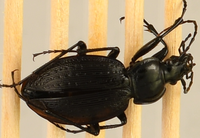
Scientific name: Carabus goryi
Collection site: Mountain Lake Biological Station NEON (MLBS), plot MLBS_009